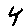
Label: 4